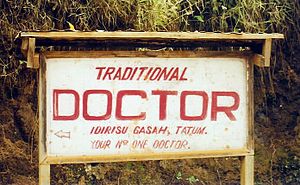
Cameroun / Uddannelse og sundhed
En traditionel læge reklamerer i Tatum, Nord-Ouest-provinsen. Sådanne helbredere er populære alternativer til almindelige, trænede læger.
"Cameroun, officielt Republikken Cameroun, er en enhedsstat i Vest- og Centralafrika. Landet grænser mod Nigeria i vest, Tchad i nordøst, Centralafrikanske Republik i øst, Ækvatorialguinea, Gabon og Republikken Congo i syd. Camerouns kyst ligger ved Bonnybugten, som er en del af Guineabugten og Atlanterhavet. Landet kaldes ""Miniafrika"" pga. sine geologiske og kulturelle forskelle. Landets natur består af strande, ørkener, bjerge, regnskove og savanner. Det højeste punkt er Mount Cameroon mod sydvest, og de største byer er Douala, Yaoundé og Garoua. Over 200 forskellige etniske og sproglige grupper hører hjemme i Cameroun. Landet er kendt for sin traditionelle musik, som især er makossa og bikutsi og for sit dygtige fodboldlandshold. Engelsk og fransk er de officielle sprog.